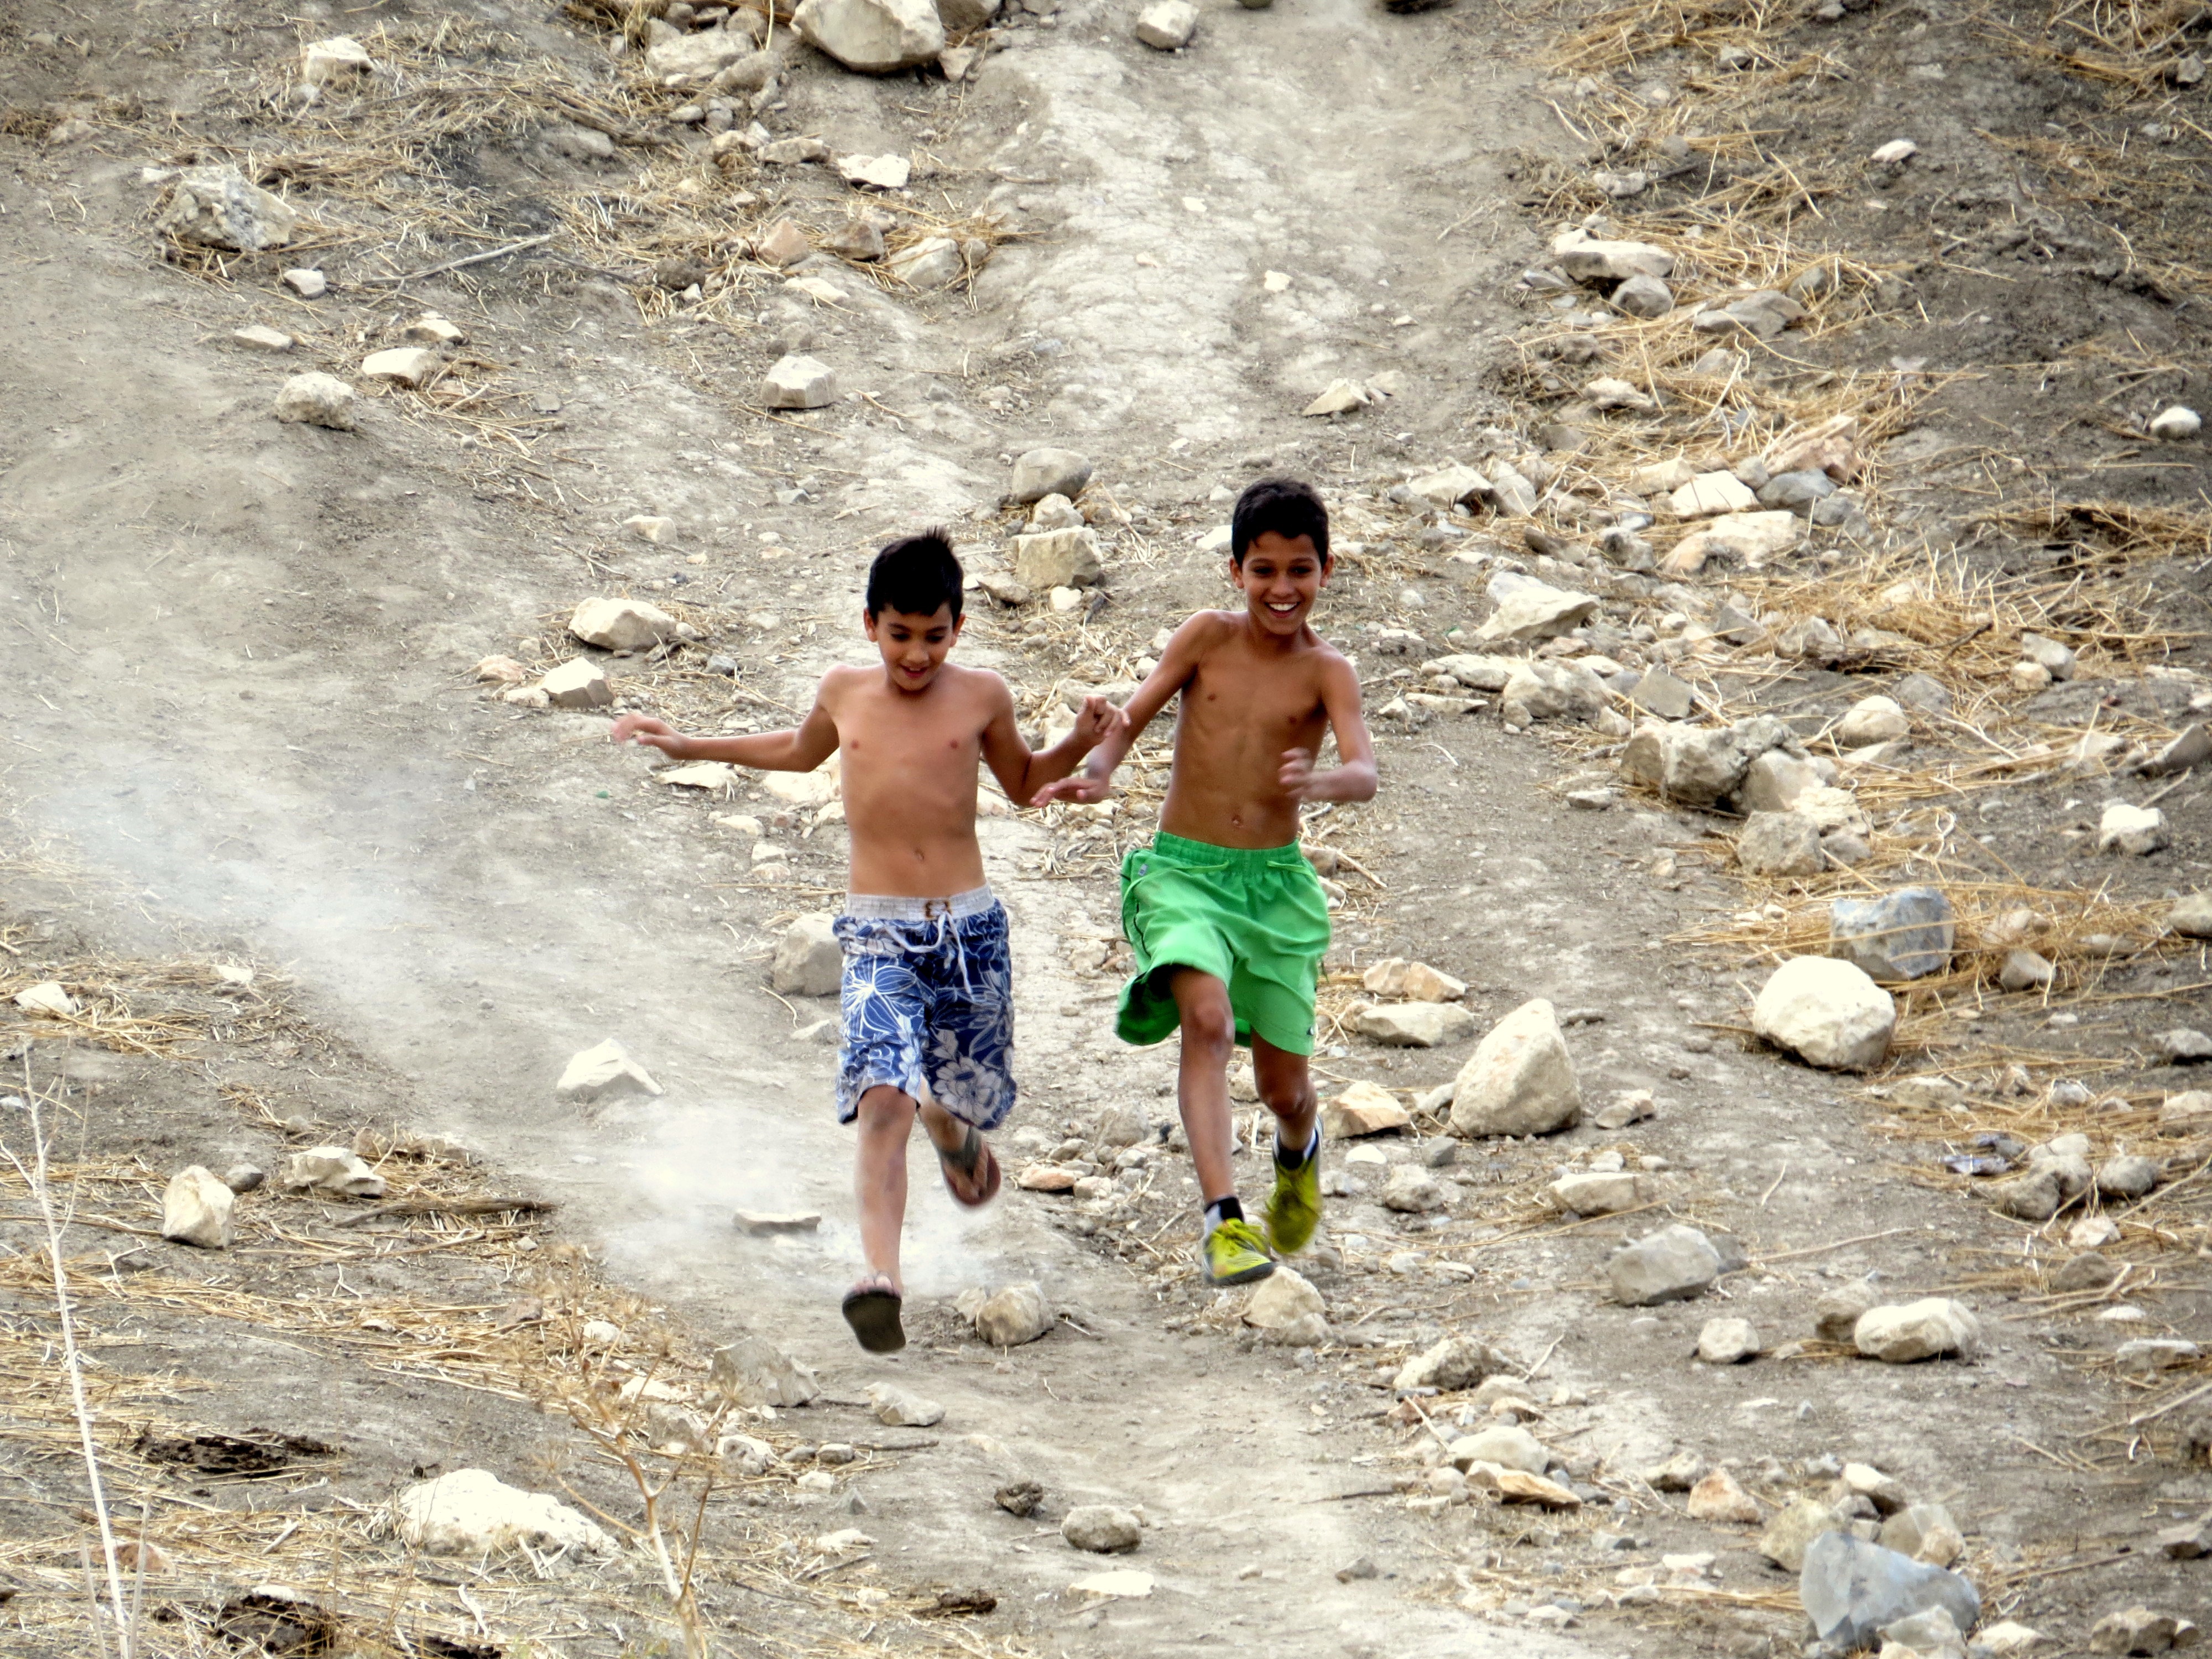
sand, walking, people, adventure, mud, child